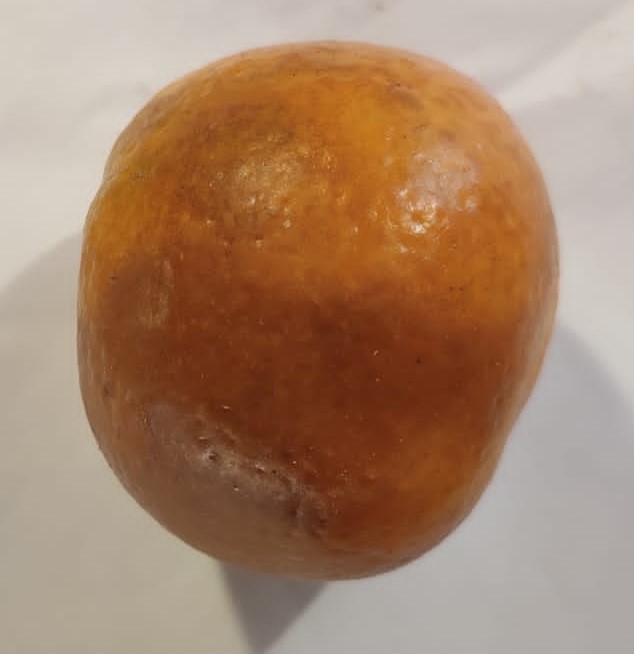
Fruit: orange
Condition: rotten